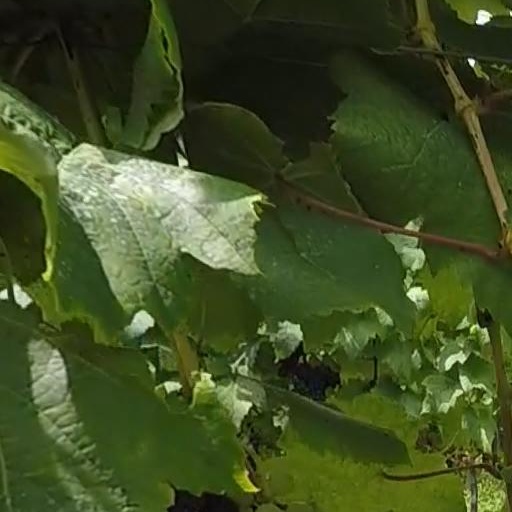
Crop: grape